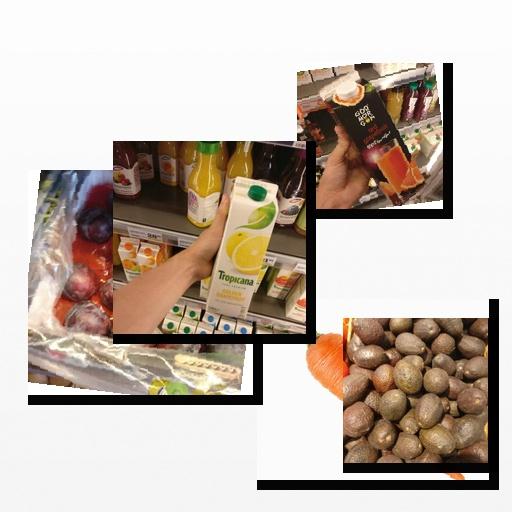
Food items: avocado, golden_grapefruit_juice, red_grapefruit_juice, plum, carrot